Boeing B-17 Flying Fortress

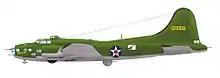
Boeing B-17E Flying Fortress of the 19th Bombardment Group USAAF, summer 1942

The B-17F variant was the primary version used by the Eighth Air Force to face the Germans in 1943, and standardized the manned Sperry ball turret for ventral defense, also replacing the earlier, 10-panel framed bombardier's nose glazing from the B subtype with an enlarged, nearly frameless Plexiglas bombardier's nose enclosure for improved forward vision.